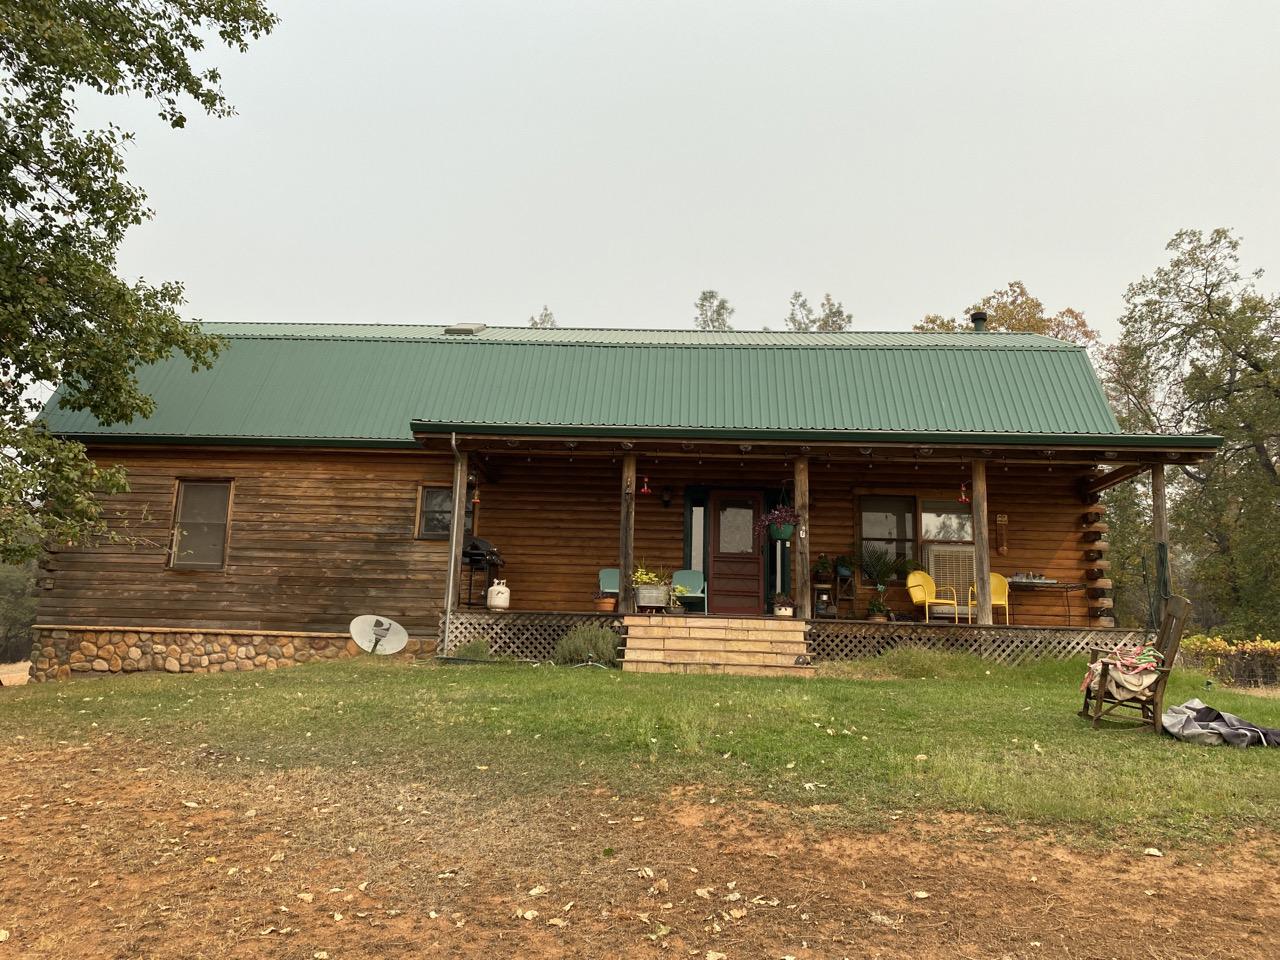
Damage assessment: no_damage